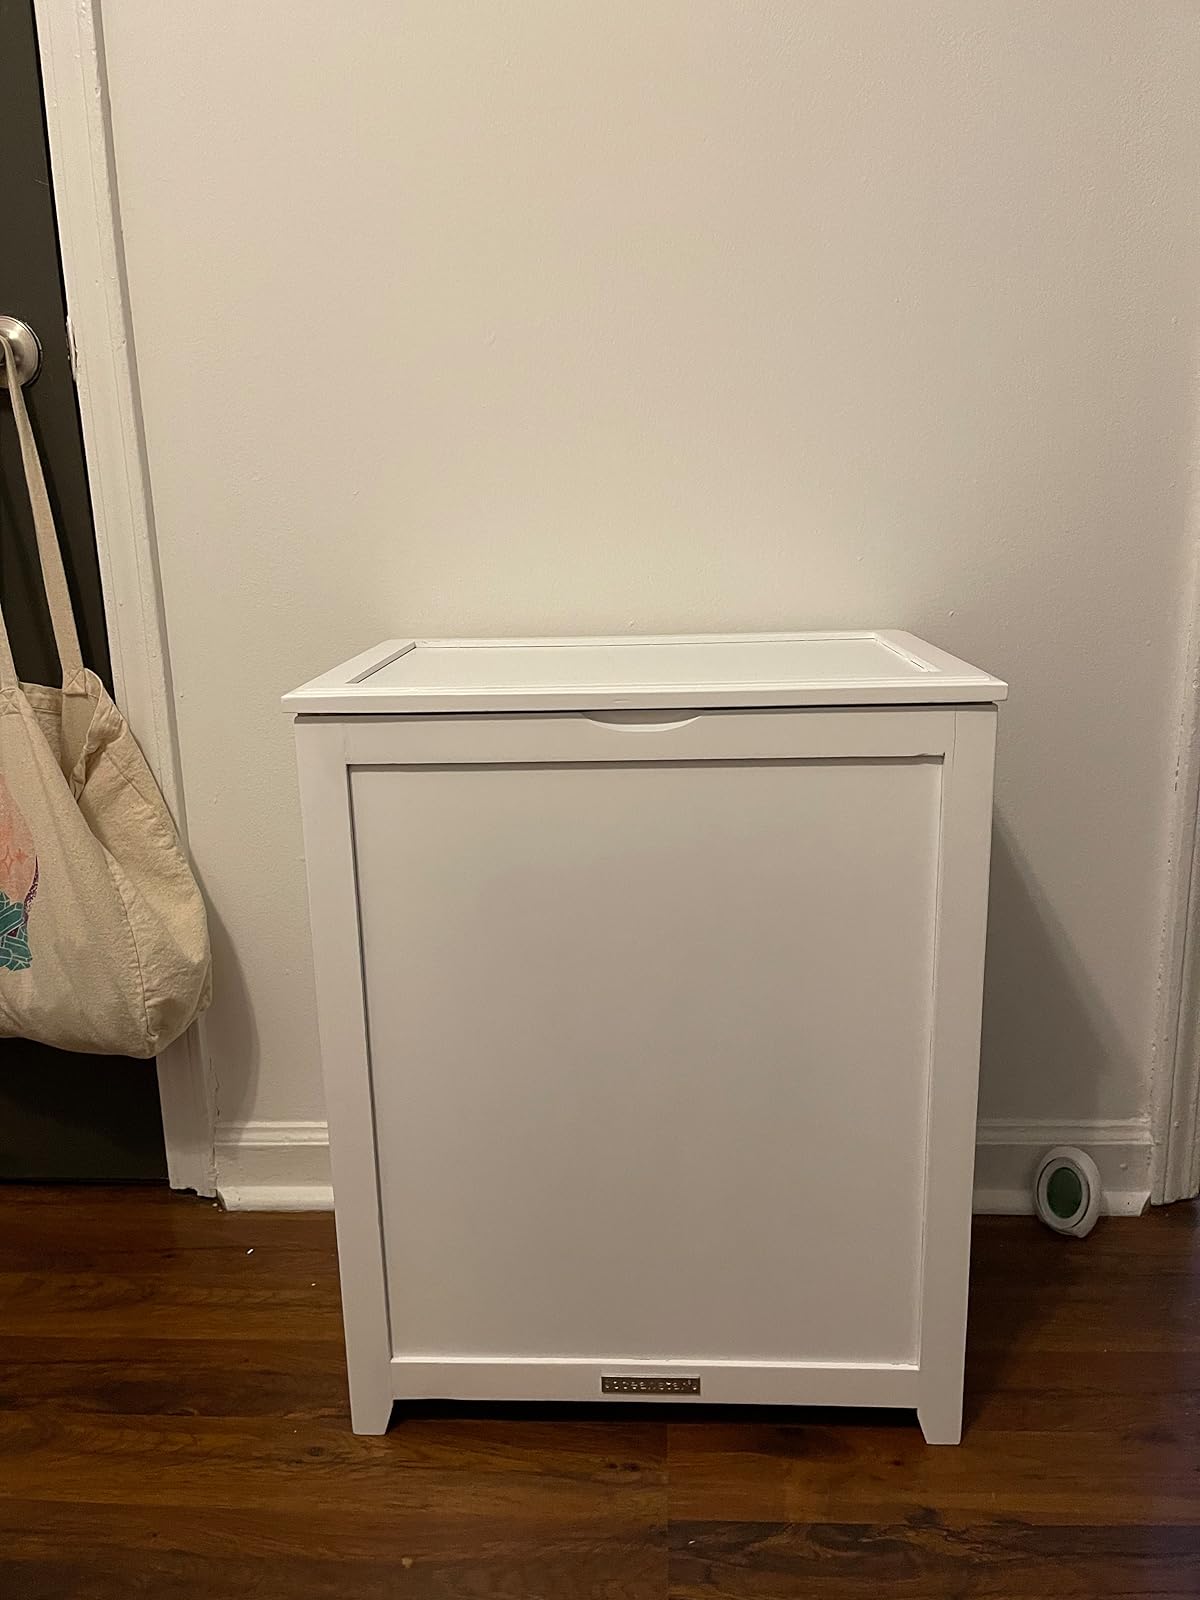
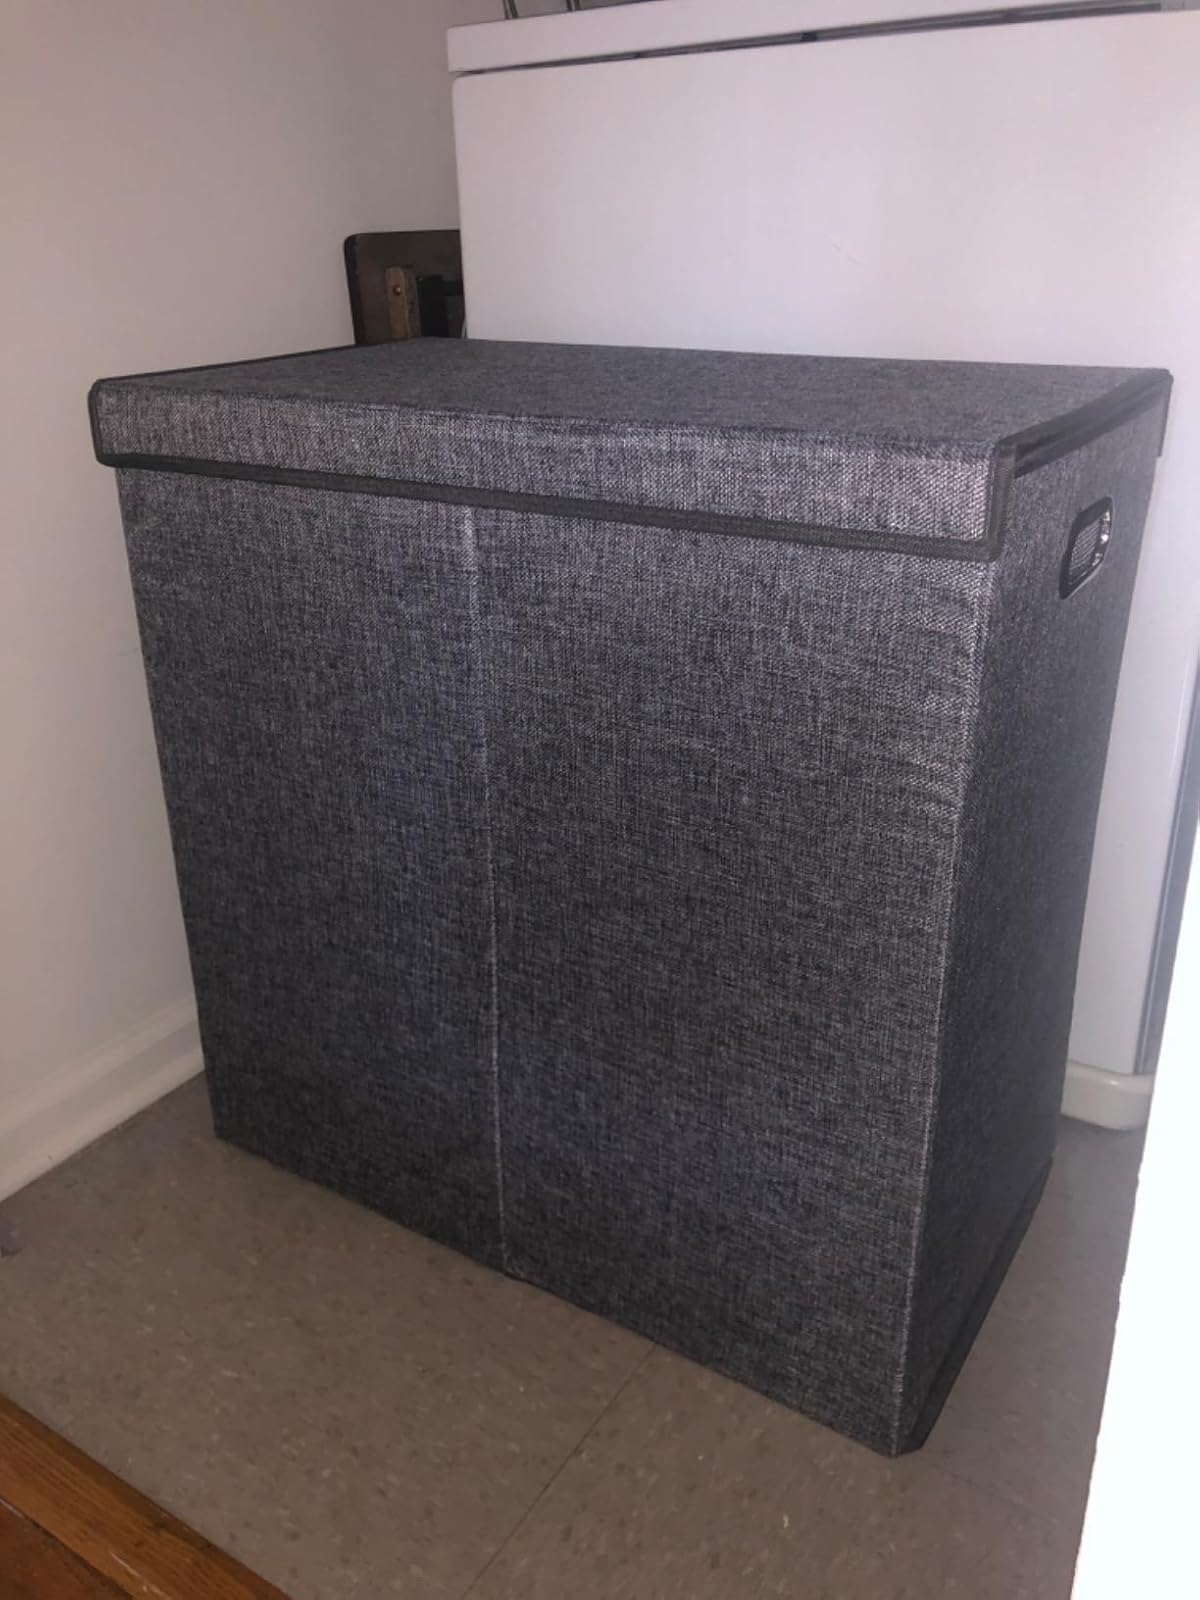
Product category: items_hamper
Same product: no